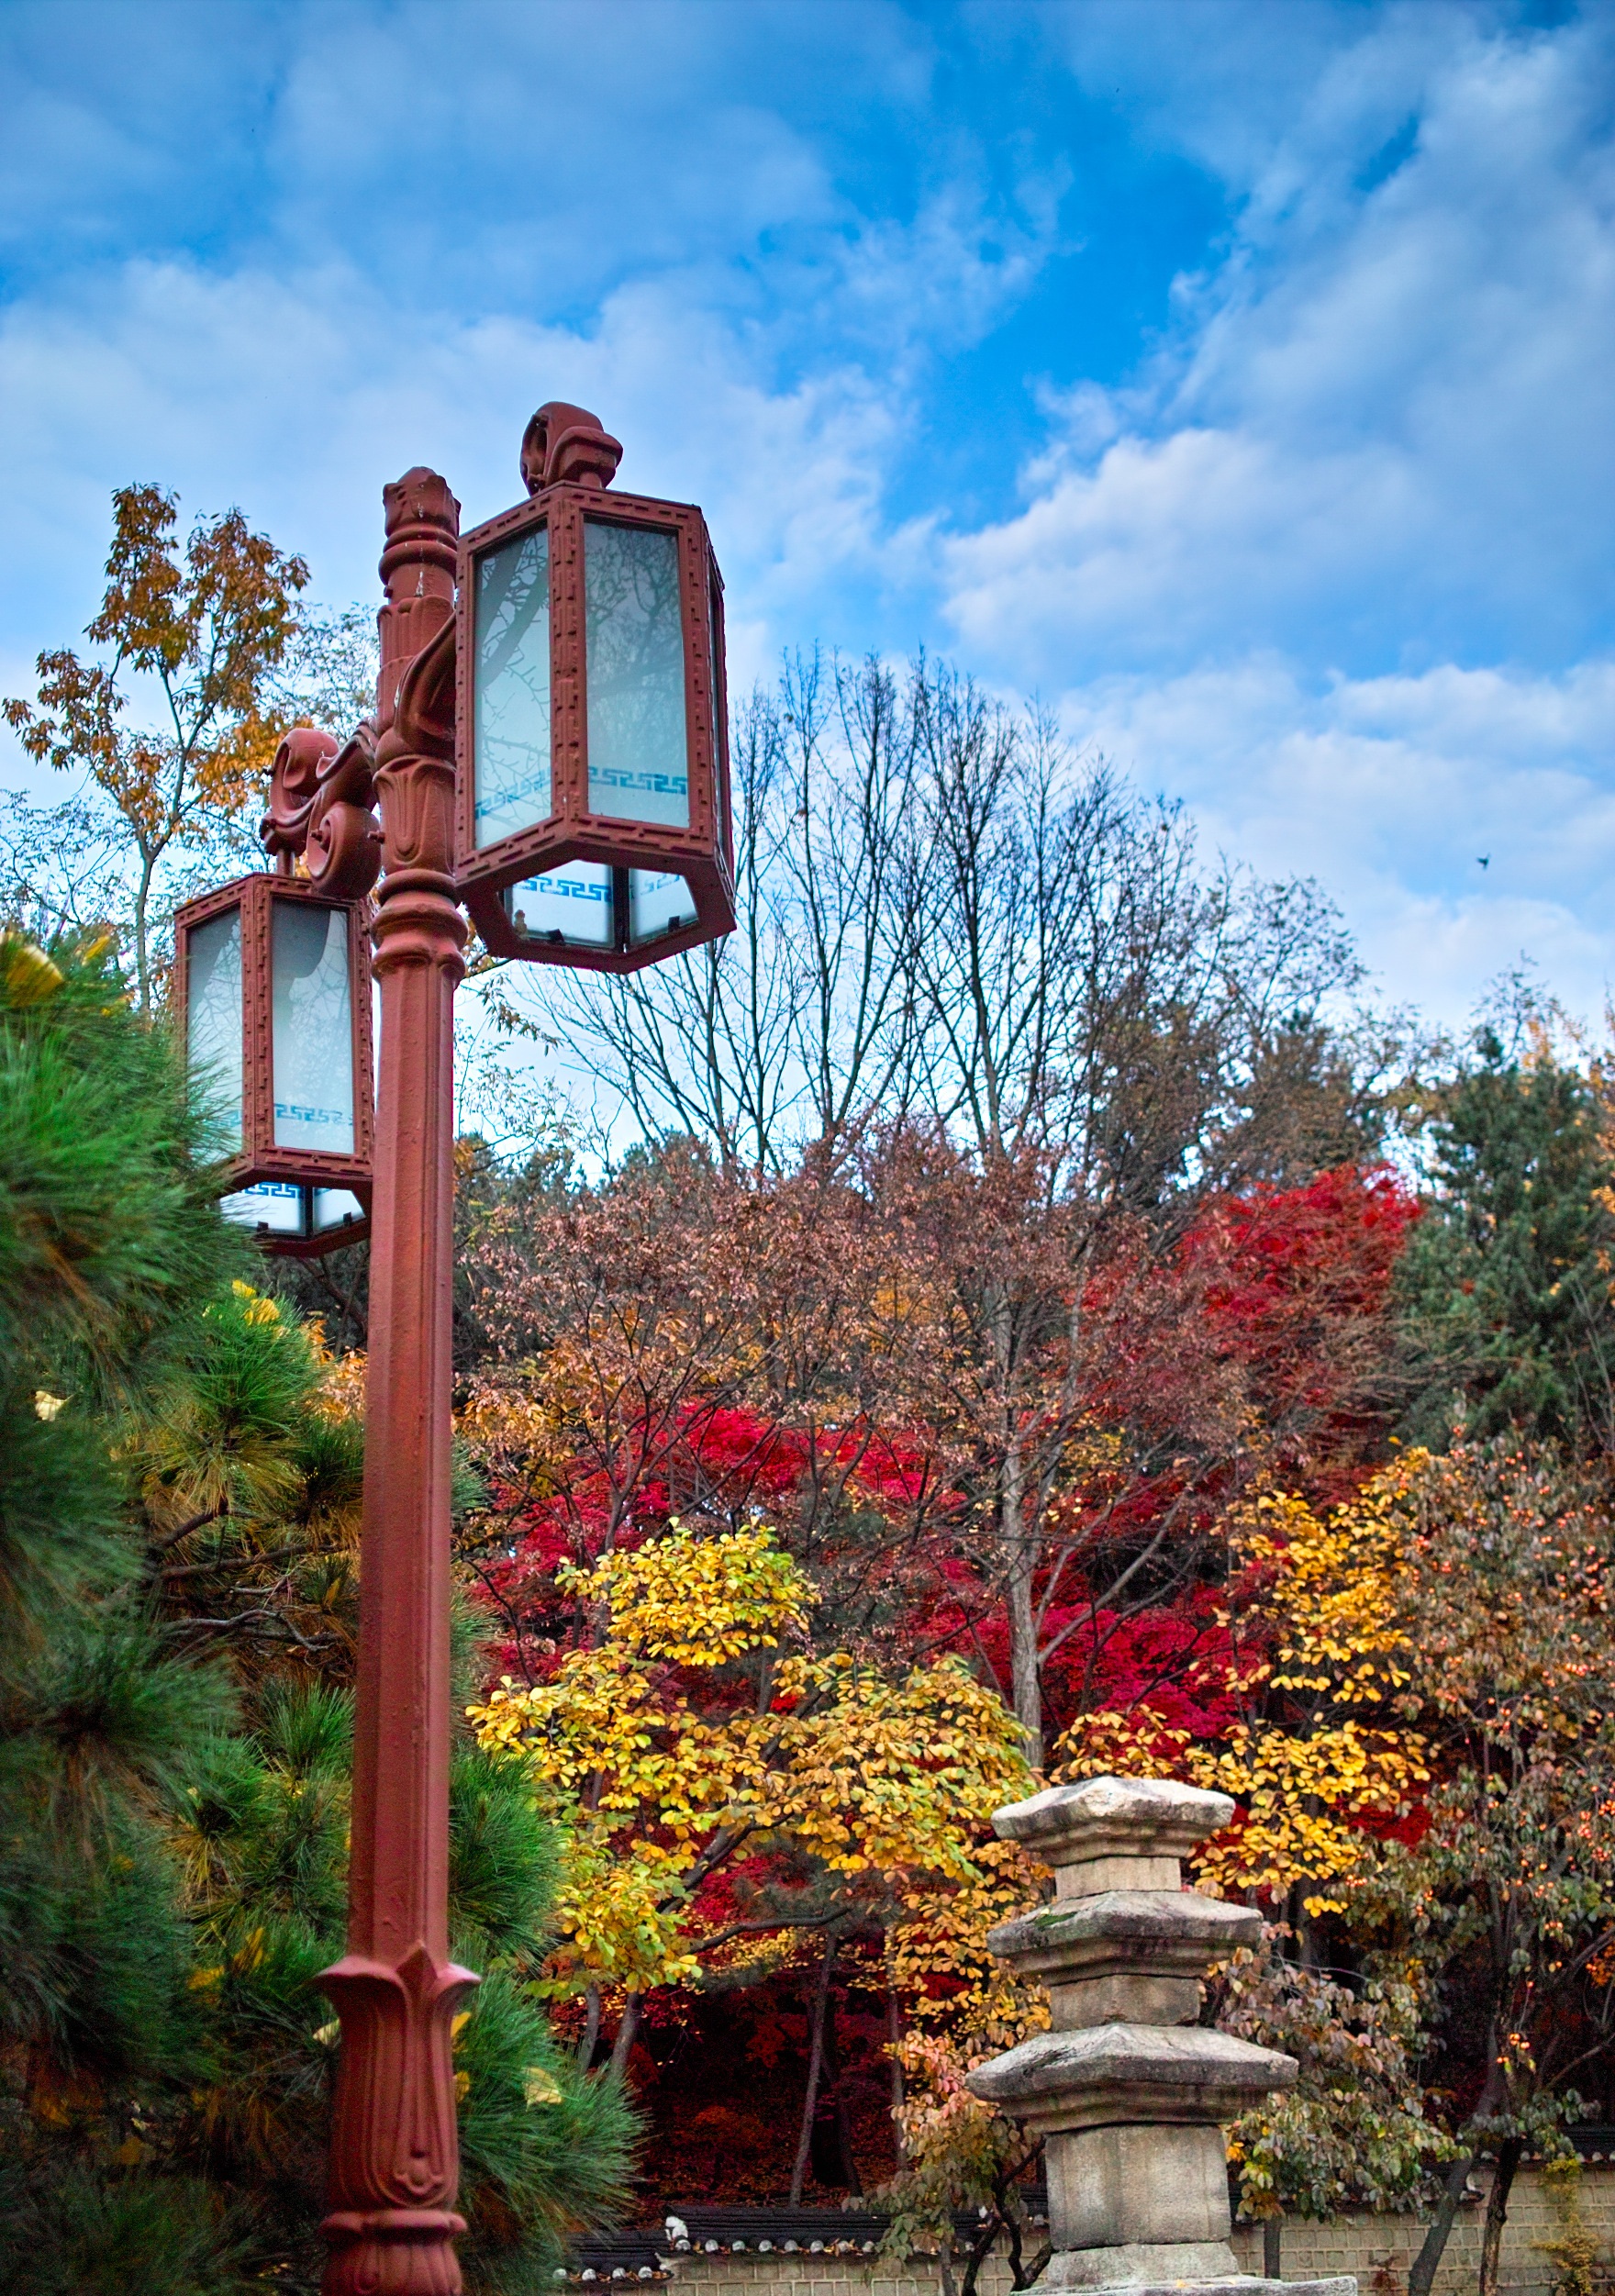
landscape, tree, nature, plant, sky, wood, leaf, flower, tower, autumn, park, garden, season, maple, leaves, seasonal, shrine, passion, break, autumn leaves, forbidden city, the leaves, street lights, red maple leaf, woody plant